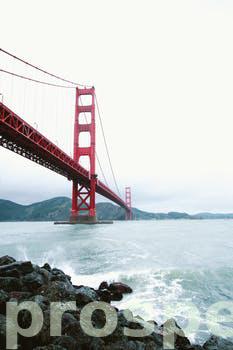
Label: Watermark